Karuma Hydroelectric Power Station

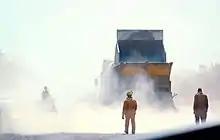
Gulu Highway construction near Karuma dam

The construction of the dam and power station officially started on 12 August 2013. In March 2015, Sinohydro, the lead contractor on the project, contracted with Alstom to provide equipment and technical services to the power station, in a deal worth US$65 million. The equipment includes six 100 megawatt Francis turbines and related equipment. At the peak of construction, it is expected that a total of 2,500 casual and permanent workers will be hired. The power station is expected to be commissioned in 2018.